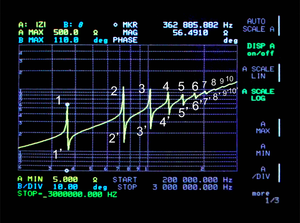
La bobine Tesla ou transformateur de Tesla est une machine électrique fonctionnant sous courant alternatif à haute fréquence et permettant d'atteindre de très hautes tensions. Elle porte le nom de son inventeur Nikola Tesla qui l'a mise au point vers 1891. L'appareillage consiste en deux, voire trois circuits de bobinages couplés et accordés par résonance. Il n'y a pas de noyau métallique comme dans les transformateurs électriques classiques : c'est un transformateur à noyau d'air.